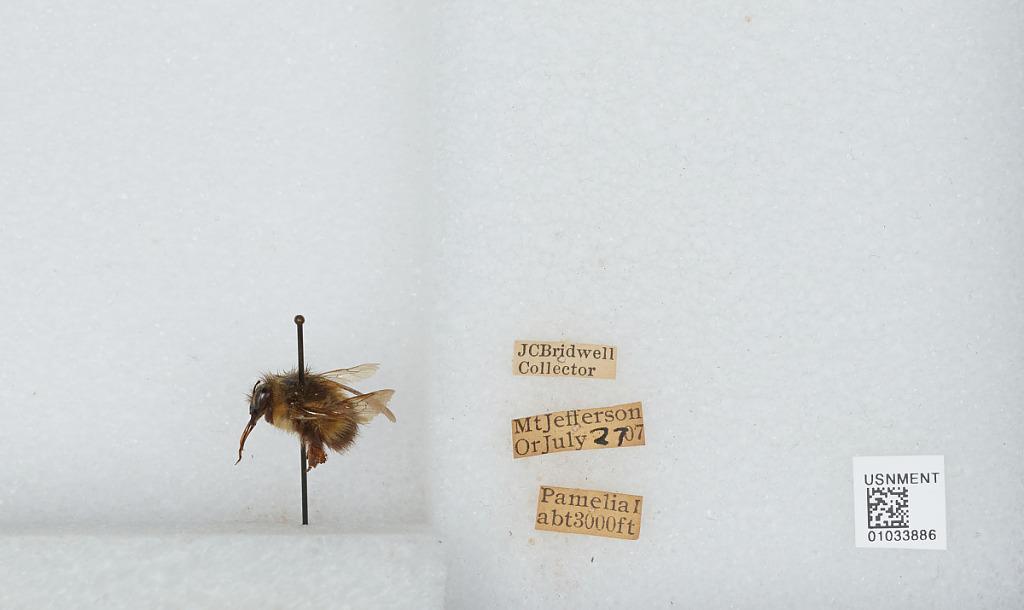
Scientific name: Bombus (Pyrobombus) sitkensis Nylander
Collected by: J. Bridwell
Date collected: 1907-7-27
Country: United States
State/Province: Oregon
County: Linn
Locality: Mount Jefferson, Pamelia Lake
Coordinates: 44.6517, -121.845